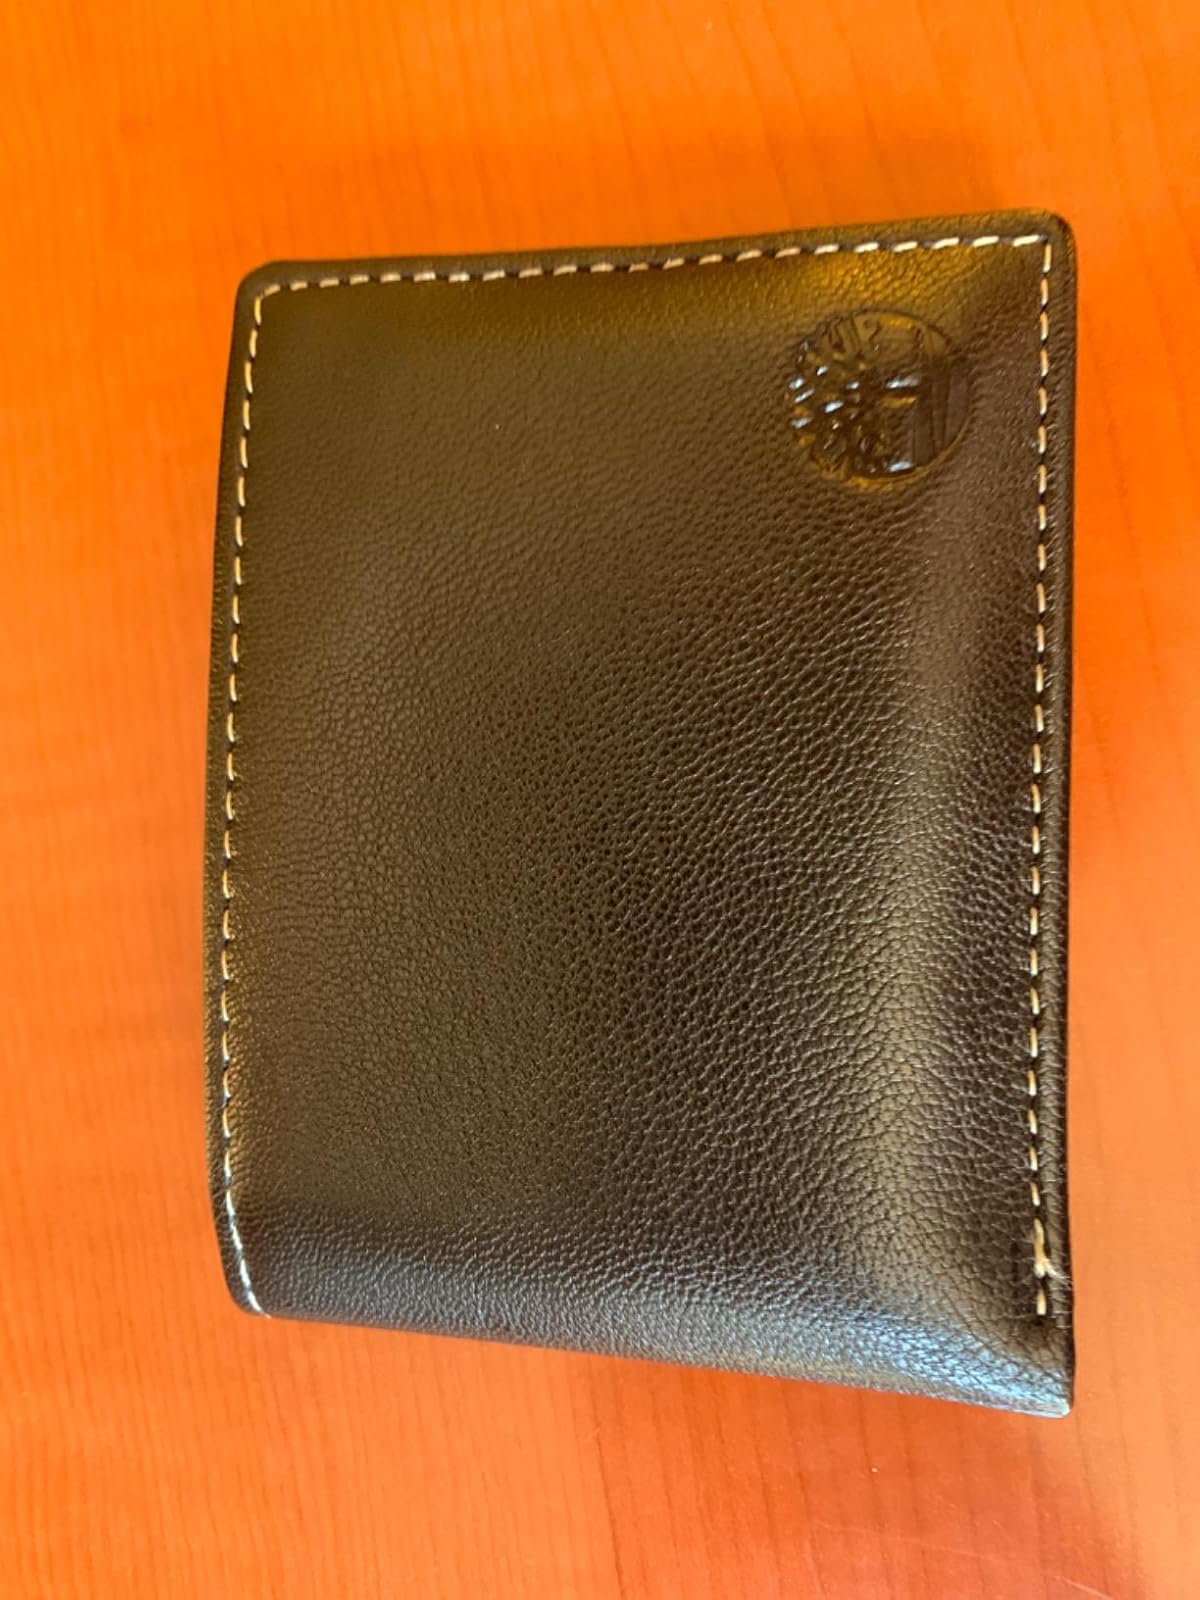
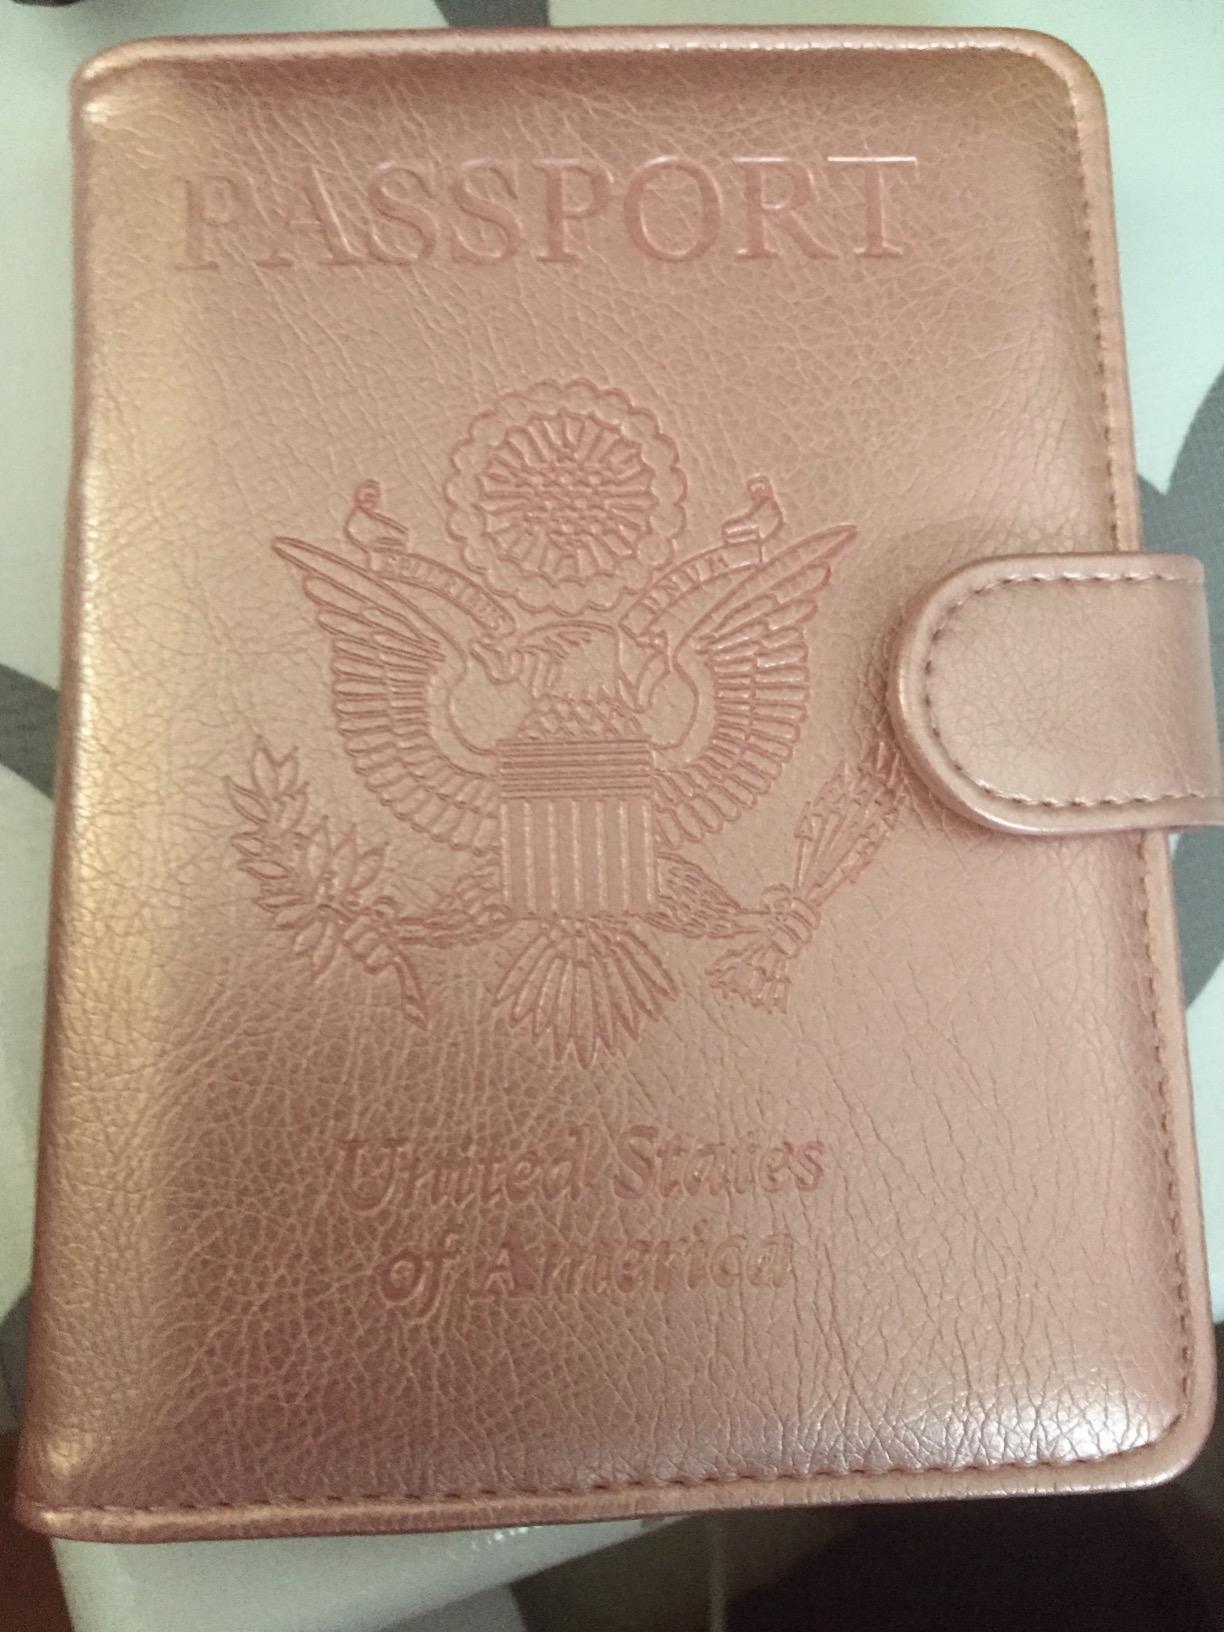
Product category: accessories_wallet
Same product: no